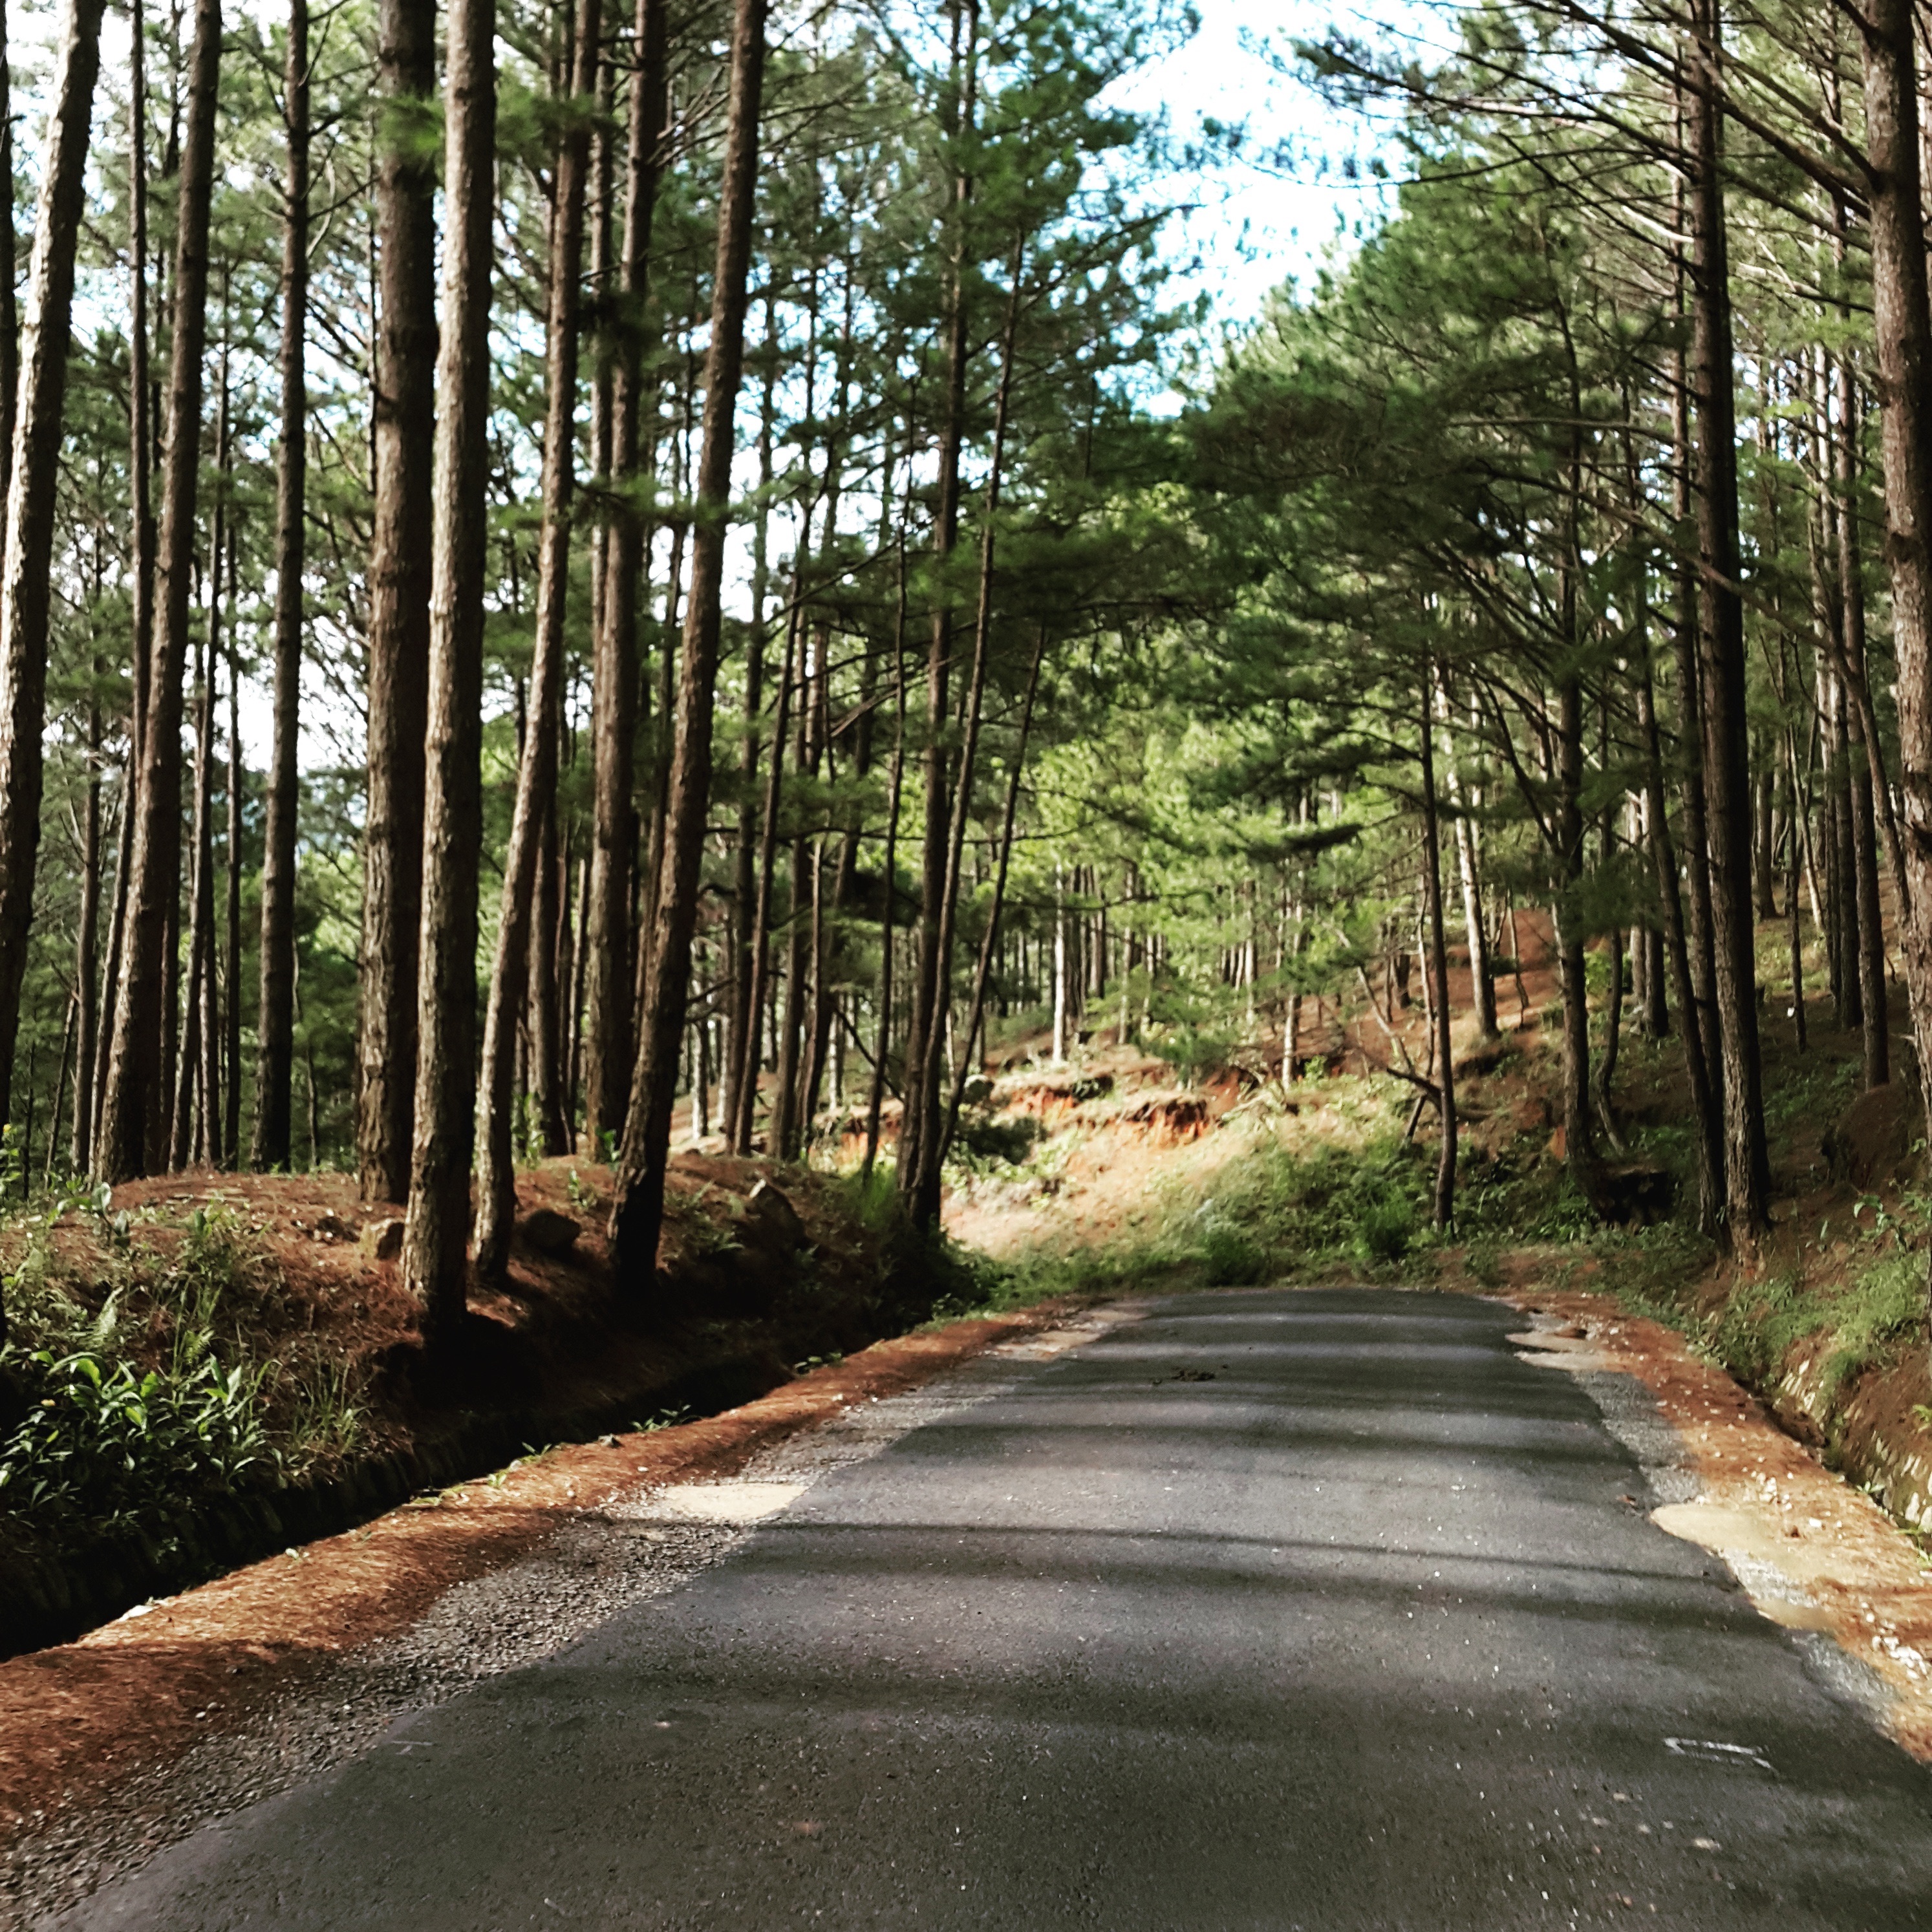
tree, nature, forest, wilderness, plant, road, trail, autumn, park, infrastructure, woodland, habitat, ecosystem, rural area, natural environment, woody plant